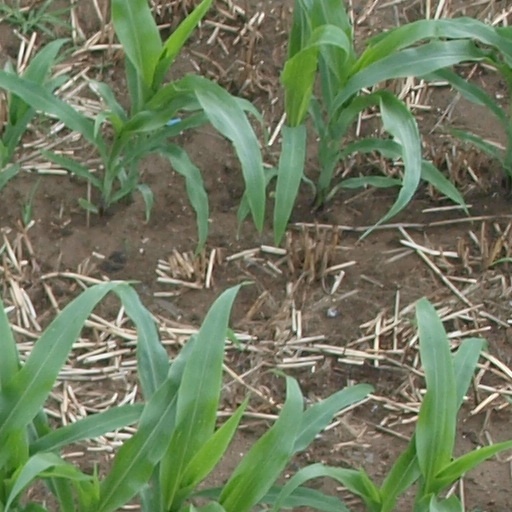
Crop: maize; corn